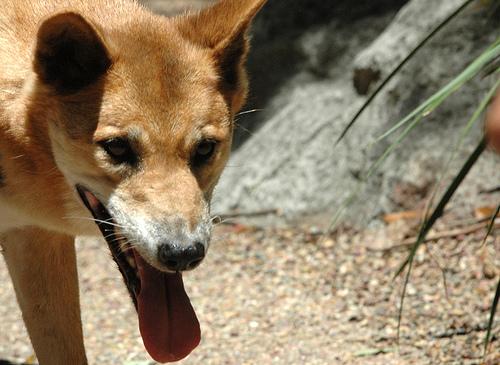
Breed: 217-n000079-dingo